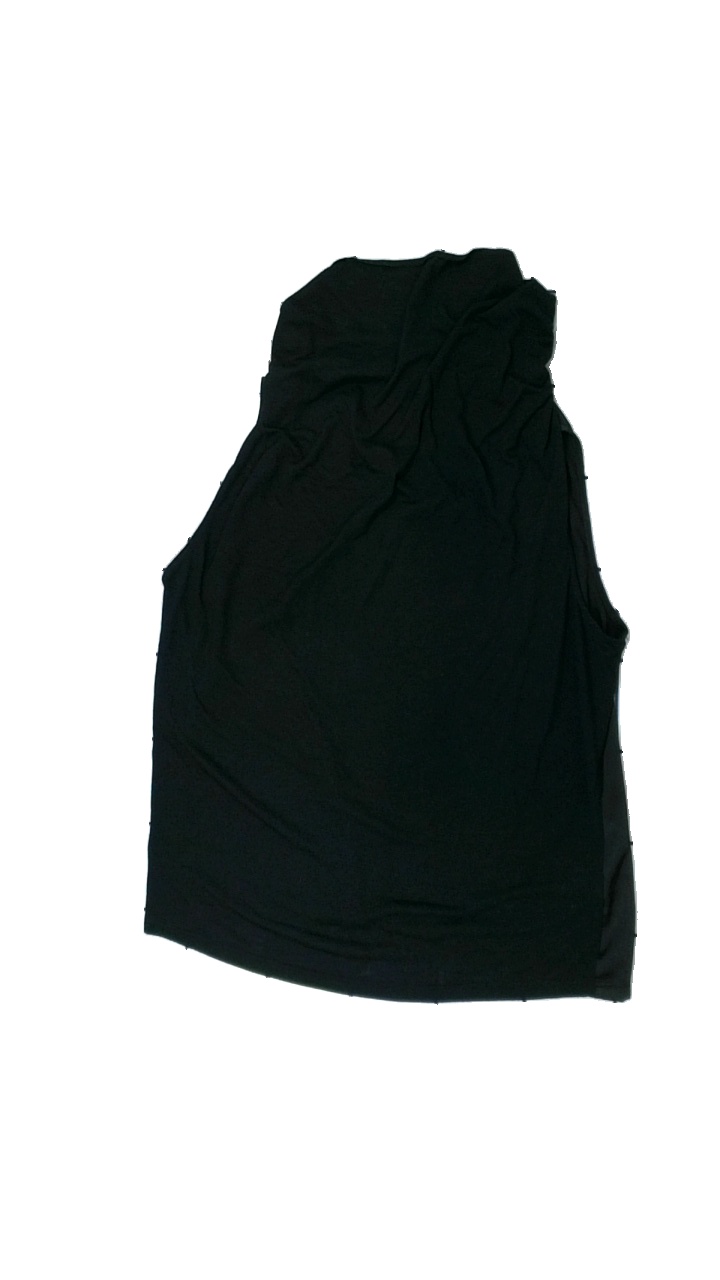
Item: Top (Ladies)
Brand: Soya/soyaconcept
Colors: Black
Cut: Regular, Turtle neck
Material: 61% Polyester, 39% Cotton
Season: All
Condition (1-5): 3
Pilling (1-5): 1
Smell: Minor
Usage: Export
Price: <50